Porphyrian tree

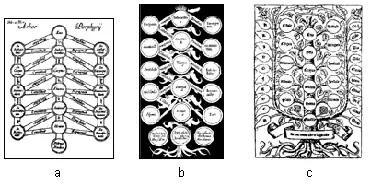
Porphyrian trees by three authors: (1730), (6th century), and (ca. 1305).

In philosophy (particularly the theory of categories), the Porphyrian tree (also spelled Porphyrean tree) or Tree of Porphyry is a classic device for illustrating a "scale of being", attributed to the 3rd-century CE Greek neoplatonist philosopher and logician Porphyry, and revived through the translations of Boethius.